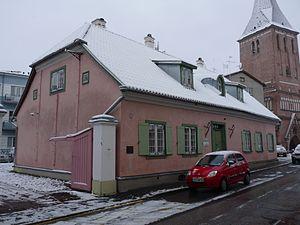
La maison d'Upsal ou maison d'Uppsala est l'un des plus anciens bâtiments en bois de Tartu en Estonie. Elle situe dans la partie nord de la vieille ville à proximité de l'église Saint-Jean. Son nom provient de la ville d'Uppsala qui est désormais jumelée avec Tartu.